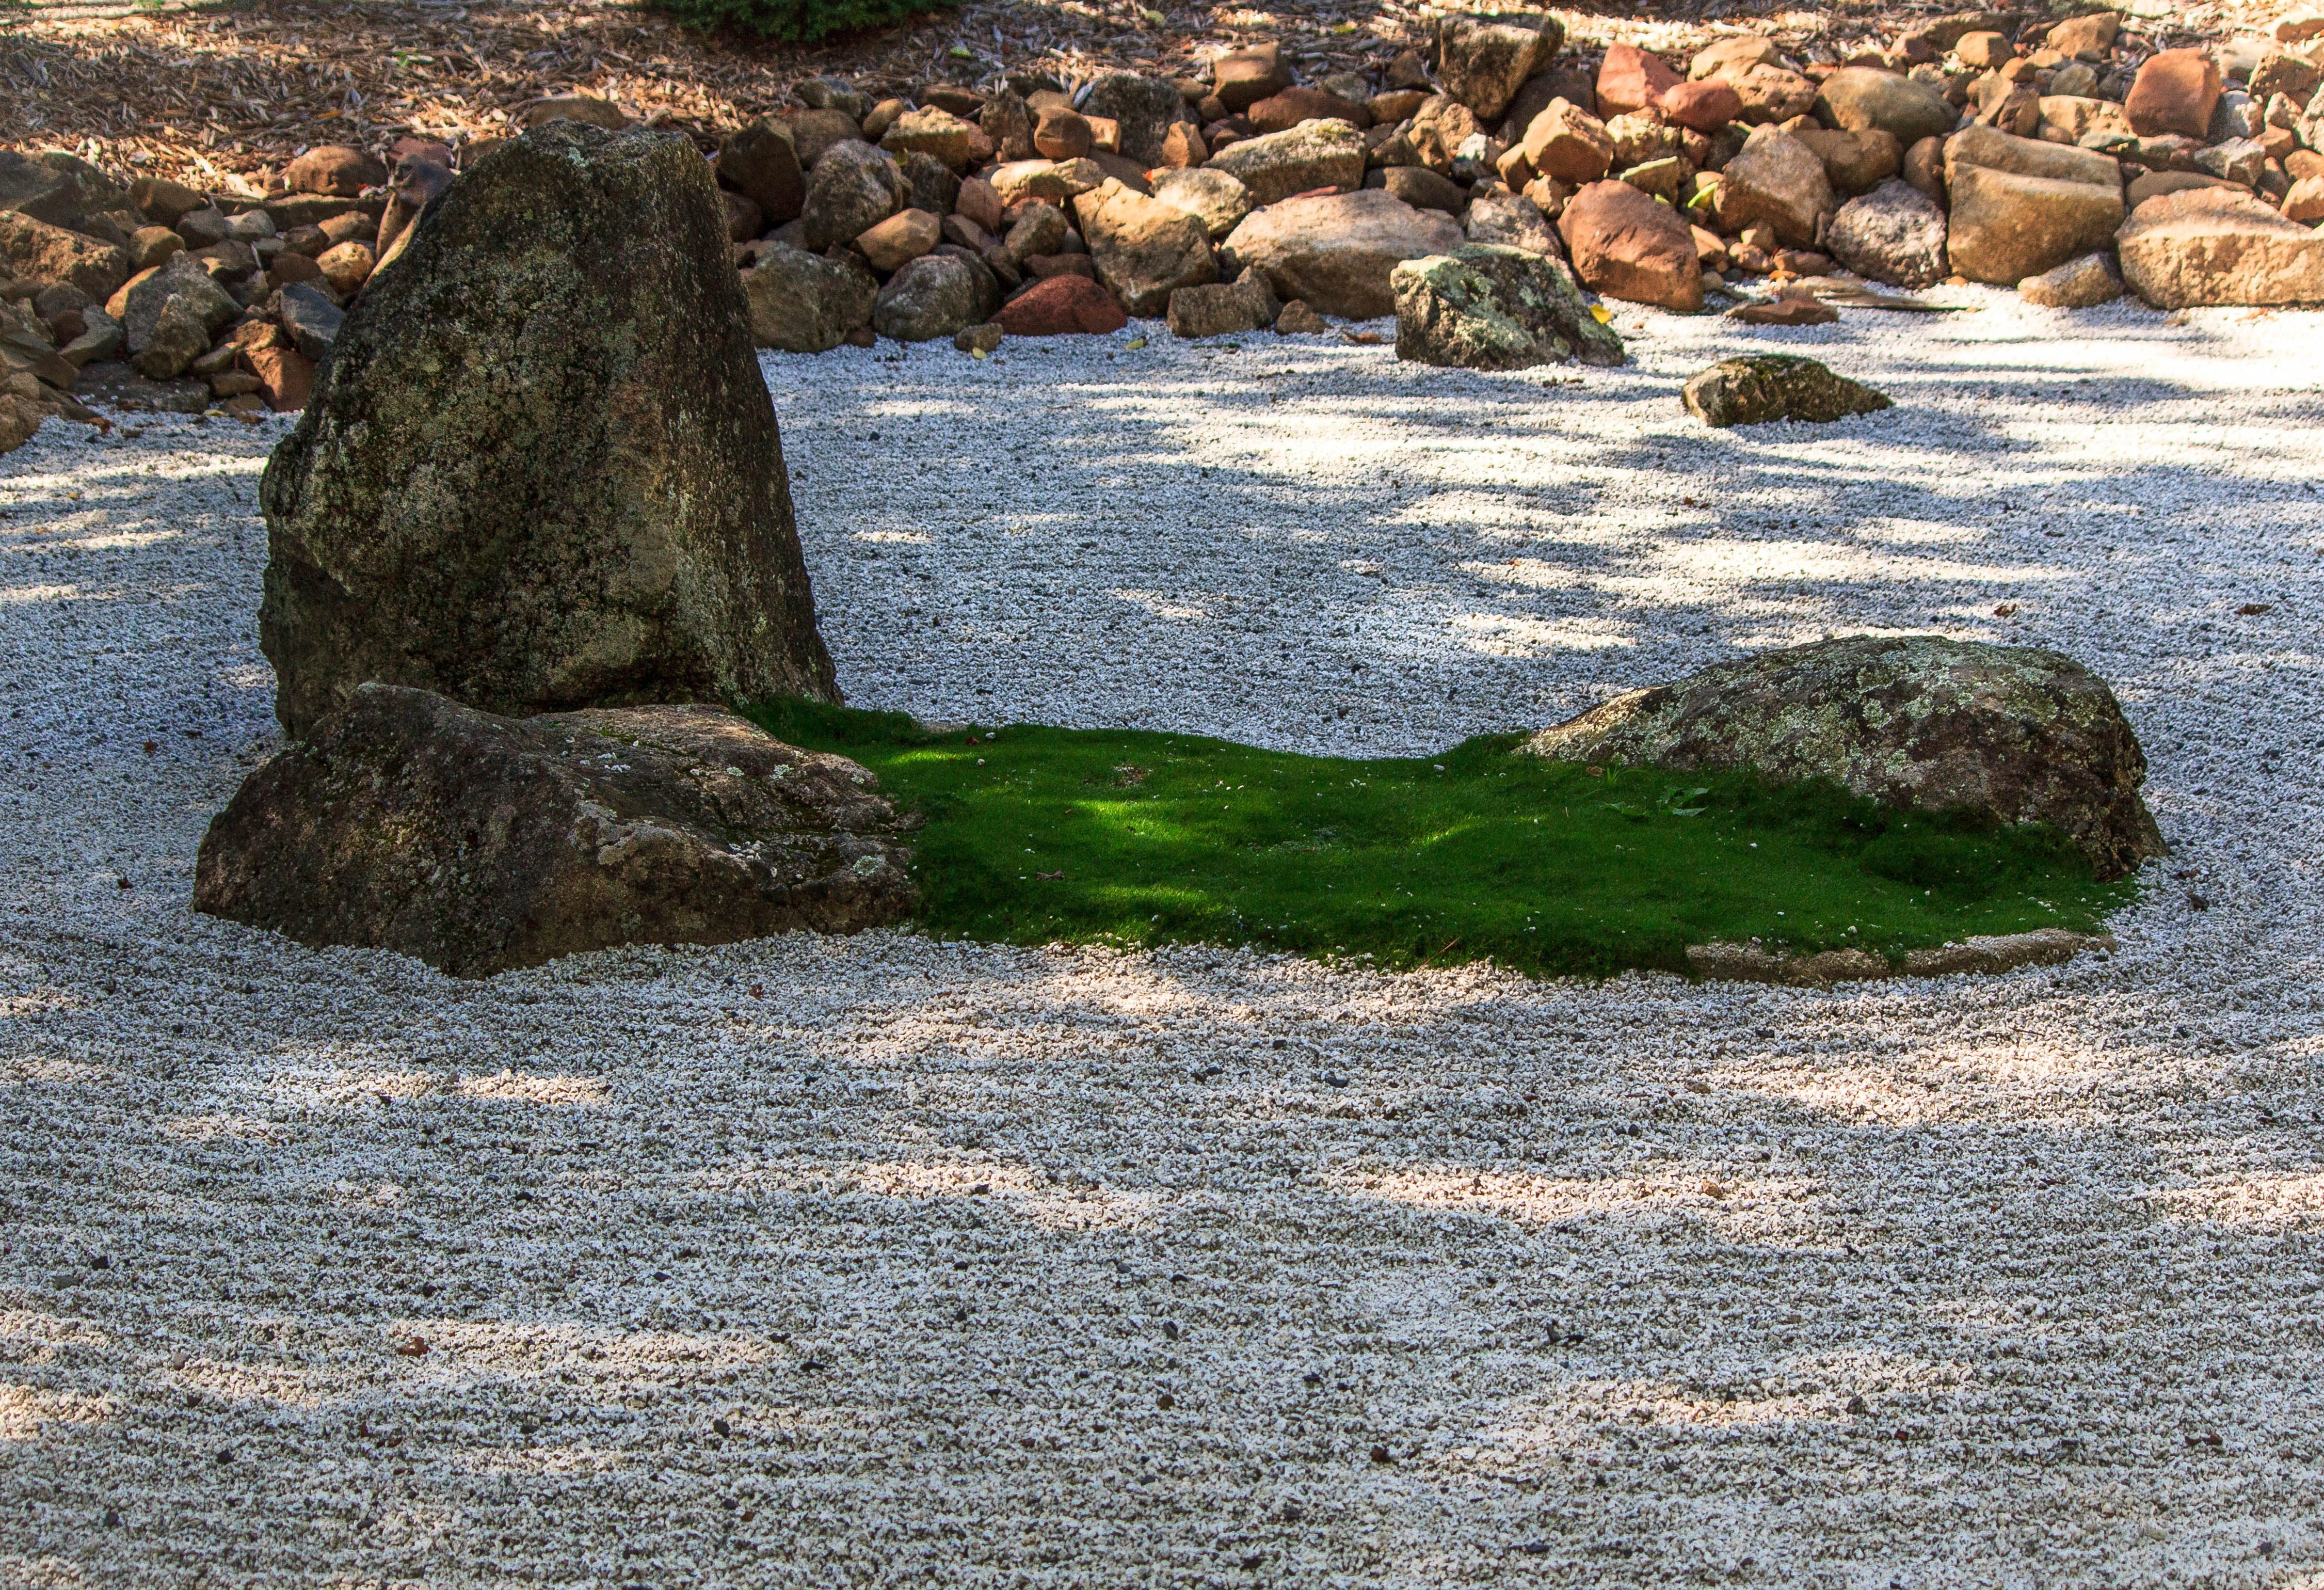
sea, coast, water, rock, shore, river, stream, peaceful, material, body of water, zen garden, japanese garden, rocks, stones, geology, meditation, boulder, understanding, insight, mahayana buddhism, asian garden, chinese garden, raked pebbles